Camille Saint-Saëns

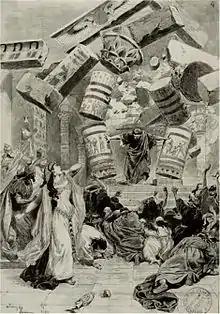
"Samson et Dalila" at the Paris Opéra, 1892: Samson (Edmond Vergnet) destroys the Philistine temple

Saint-Saëns gave what he intended to be his farewell concert as a pianist in Paris in 1913, but his retirement was soon in abeyance as a result of the war, during which he gave many performances in France and elsewhere, raising money for war charities. These activities took him across the Atlantic, despite the danger from German submarines.